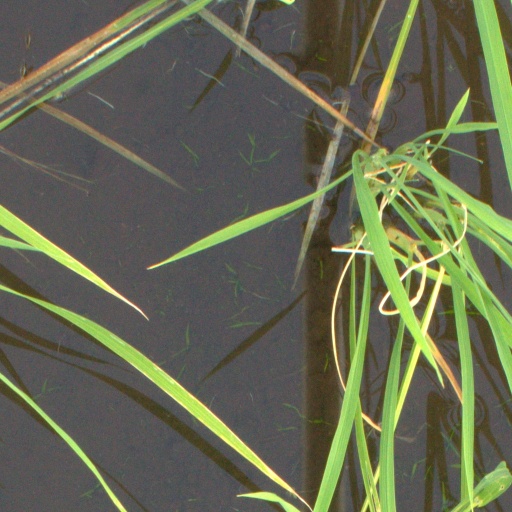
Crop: rice